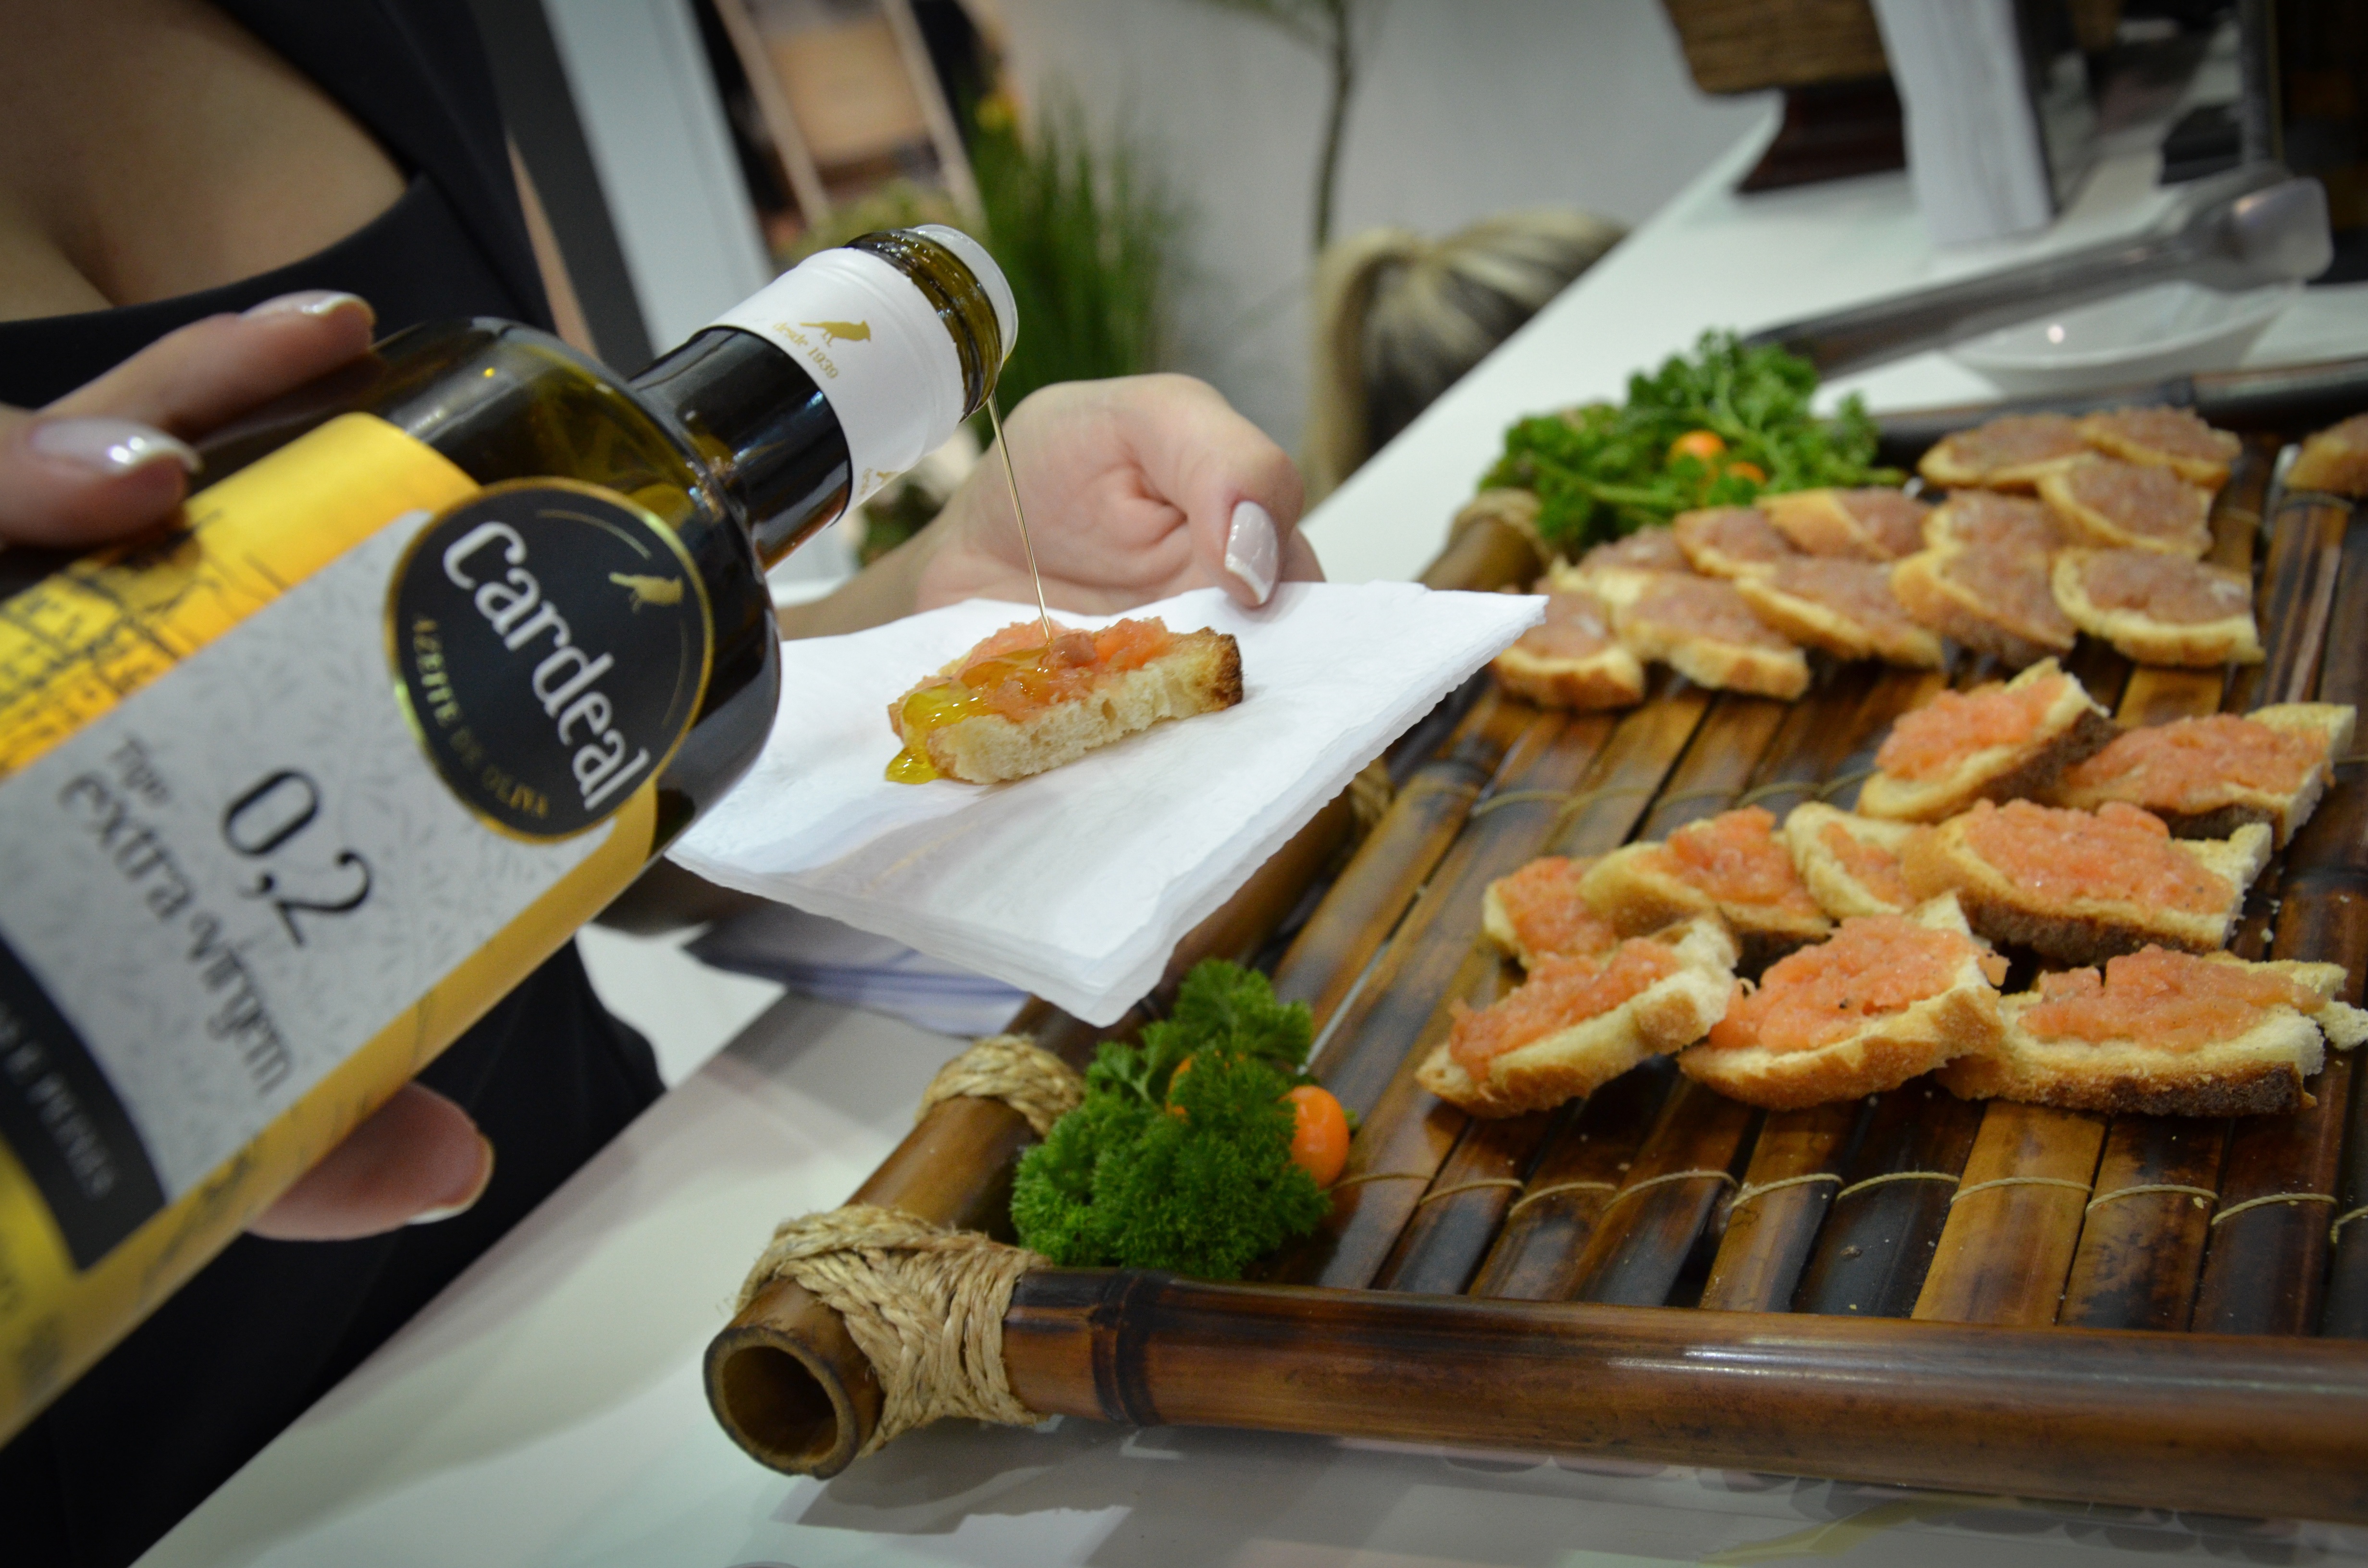
dish, meal, food, breakfast, snack, meat, cuisine, buffet, asian food, oil, brunch, portion, appetizer, side dish, finger food, animal source foods, ciabata, extra virgin